Cuthbert Collingwood, 1st Baron Collingwood

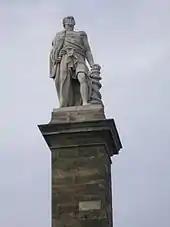
The Collingwood Monument at Tynemouth.

In February 1797, on board Excellent he participated in the victory of the Battle of Cape St Vincent. As the British fleet began to pass in parallel to the enemy fleet, Jervis ordered his ships to tack in succession and engage. Nelson saw an opportunity to engage the Spanish fleet directly and left the line of the fleet, heading straight for the Spanish van. Collingwood, who was at the rear of the line, saw Nelson's action and ordered his ship to follow and engage directly. Jervis later approved of their actions following victory. Collingwood and his ship directly engaged the far larger 112-gun Salvador del Mundo and after several rapid and accurate broadsides from Excellent, the Spanish ship struck her colours (though she would later attempt to fight again before being finally captured). The two ships had been "so close that a man might jump from one to another". The Excellent sailed on, engaging the 74-gun San Ysidore and causing her to surrender also. The Excellent then moved to support Nelson and his ship which was being engaged by two Spanish ships at once. Together both Spanish ships were also defeated. During the engagement, a double-headed shot narrowly missed Collingwood's head, hitting the base of the mast near where he stood. He took it home as a souvenir for his father-in-law. Collingwood's actions established his good reputation in the fleet for his conduct and gallantry during the battle. He received a Gold Medal for his conduct as well as the one owed to him for the Glorious First of June. He had originally declined the medal as he argued to receive such a distinction now would be to acknowledge the propriety of the injustice of not receiving the earlier medal. Lord Spencer, the First Lord of the Admiralty who wrote "the former medal would have been transmitted to you some months ago if a proper and safe conveyance had been found for it". Nelson's and Collingwood's decision to leave the line of battle and engage the enemy directly were seen as decisive in the British victory that followed.